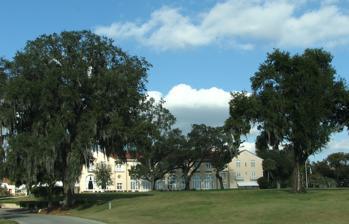
Building: Mountain Lake Colony House
Country: United States of America
Year built: 1916
United States historic place Mountain Lake Colony House U.S. National Register of Historic Places Show map of Florida Show map of the United States Location Lake Wales , Florida Coordinates 27°56′12.53″N 81°35′32.92″W / 27.9368139°N 81.5924778°W / 27.9368139; -81.5924778 NRHP reference No. 91000113 Added to NRHP February 22, 1991 The Mountain Lake Colony House (also known as the Mountain Lake Club House ) is a historic site within the Mountain Lake Estates Historic District in Lake Wales , Florida . This three-story Mediterranean Revival clubhouse and inn was originally designed in 1916 by Frederick Law Olmsted Jr. , and features pergolas , loggias , and a barrel-tile roof. It is located east of State Road 17 , on the north shore of Mountain Lake. On February 22, 1991, it was added to the U.S. National Register of Historic Places . References